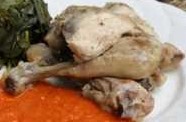
Label: ayam_pop